List of current NHL franchise owners

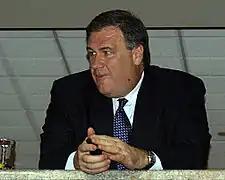
N. Murray Edwards has been the principal owner of the Calgary Flames since 1980. He is the third longest tenured owner in the National Hockey League.

The following is a list of current National Hockey League franchise owners.